Iowa State University Cyclone Marching Band

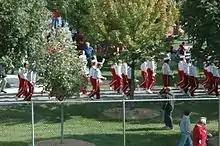
The band on parade under the trees surrounding Jack Trice Stadium before a game

The band holds a final rehearsal the morning of a Saturday game day. The band stretches in a parade block and warms up in sections to fix any last musical issues before performance.